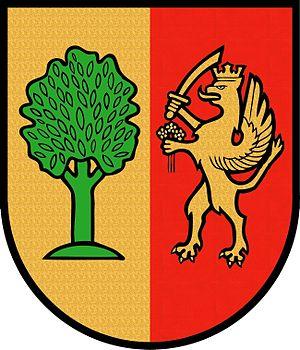
Gattendorf est une commune d'Autriche, dans le Burgenland. Elle fait partie du district de Neusiedl am See.